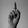
ASL letter: D